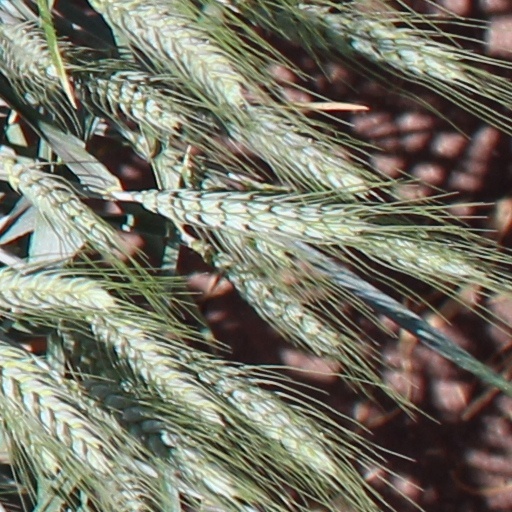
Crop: wheat